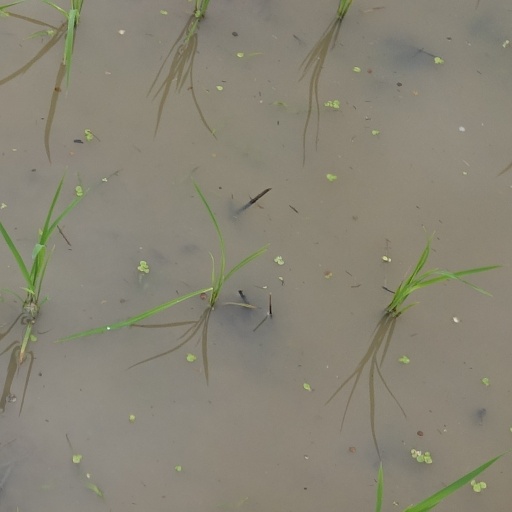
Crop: rice